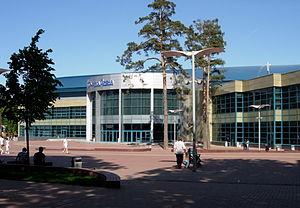
Balachikha est une ville de l'oblast de Moscou, en Russie. Sa population s'élevait à 450 771 habitants en 2017.